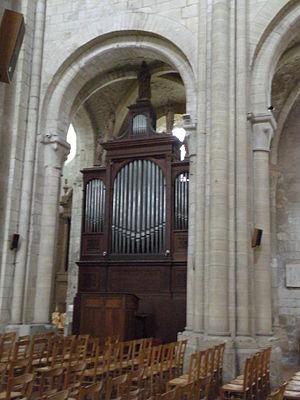
orgue de chœur de l'Église Saint-Étienne de Beauvais
Cet article recense les orgues actuellement présents dans les trois départements de la Picardie, Aisne, Oise et Somme.
L'église Saint-Étienne de Beauvais est une église catholique paroissiale située à Beauvais, chef-lieu du département de l'Oise, rue de l'Étamine. Sa fondation à la fin du IIIᵉ siècle est due à saint Firmin. L'on ignore son premier vocable, mais elle a longtemps été dédiée à saint Vaast d'Arras, et un chapitre a existé sous ce titre de 1072 à 1742. Même avant le début de la construction de l'église actuelle au début du XIIᵉ siècle, l'église Saint-Étienne est le centre de la vie municipale, et bien que située en dehors de la cité épiscopale, sa paroisse est l'une des plus importantes de la ville. Sa nef et son transept sont de style roman, hormis les deux premières travées de la nef reconstruites après un incendie à la fin du XIIᵉ siècle, et les murs orientaux du transept en grande partie remaniés au XVIᵉ siècle. Dans la nef, l'on trouve une élévation à trois étages avec triforium. Le voûtement d'ogives des bas-côtés a vraisemblablement commencé vers 1120, mais l'on suppose que le chœur roman terminé avant cette date était voûté d'ogives dès le départ.